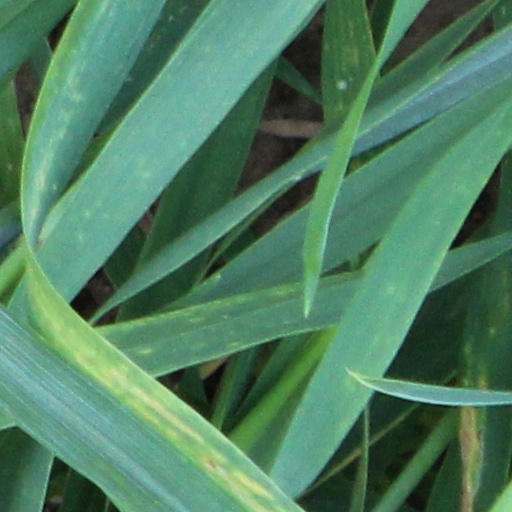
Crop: wheat